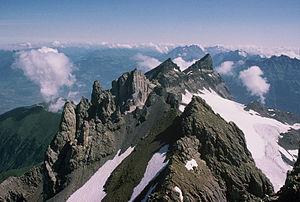
Les dents du Midi sont un chaînon montagneux de trois kilomètres de long, situé dans le Chablais valaisan, dans le canton du Valais, en Suisse. Dominant le val d'Illiez et la vallée du Rhône, au sud, elles font face au lac de Salanfe, une retenue artificielle, et font partie de l'ensemble géologique du massif du Giffre. Ses sept sommets sont, du nord-est au sud-ouest : la cime de l'Est, la Forteresse, la Cathédrale, l'Éperon, la dent Jaune, les Doigts et la Haute Cime. Ils sont composés principalement de roches calcaires, notamment du Valanginien dans sa partie supérieure.